International Cherry Blossom Festival

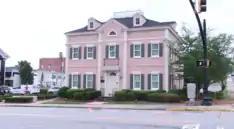
Cherry Blossom Festival Headquarters

Festival organization is started months in advance of each festival. During this time, the Cherry Blossom board of directors and staff work on planning events, securing sponsors and working with the community to produce the festival. Volunteers from the community, like the Think Pink committee, also contribute to the festival through setting up and running events. In the approaching days of the festival, staff and volunteers make final preparations for the festival. Fountain water is dyed pink and cherry blossoms are painted around the area. The festival board also works together with Bibb County Sheriff's office to secure the festival as it is going on.